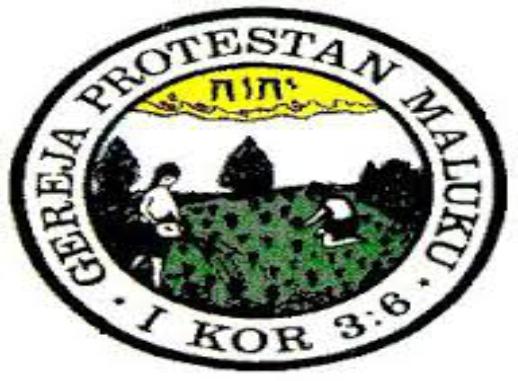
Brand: GPM
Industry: Electronic